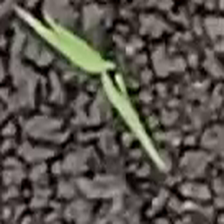
Weed species: Digitaria_SP_(Digitaria Sanguinalis )